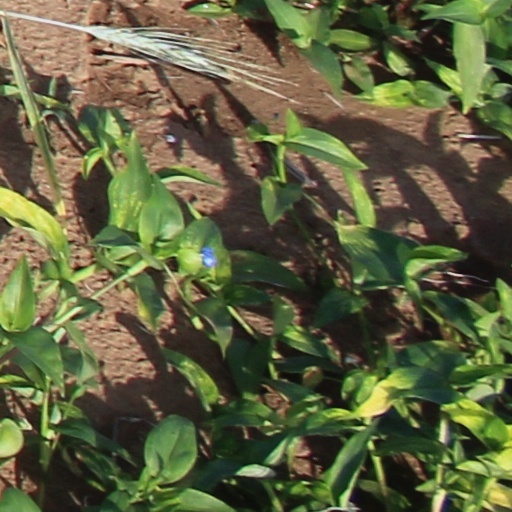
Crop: wheat